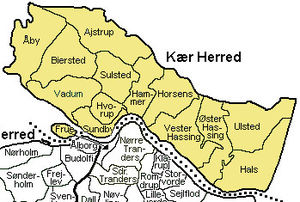
Kær Herred
Kær Herred var et herred i Aalborg Amt, fra 1970-2007 Nordjyllands Amt, og nu Region Nordjylland.